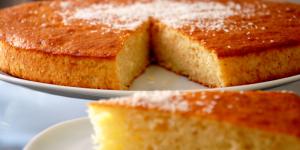
bizcochuelo con 3 huevos